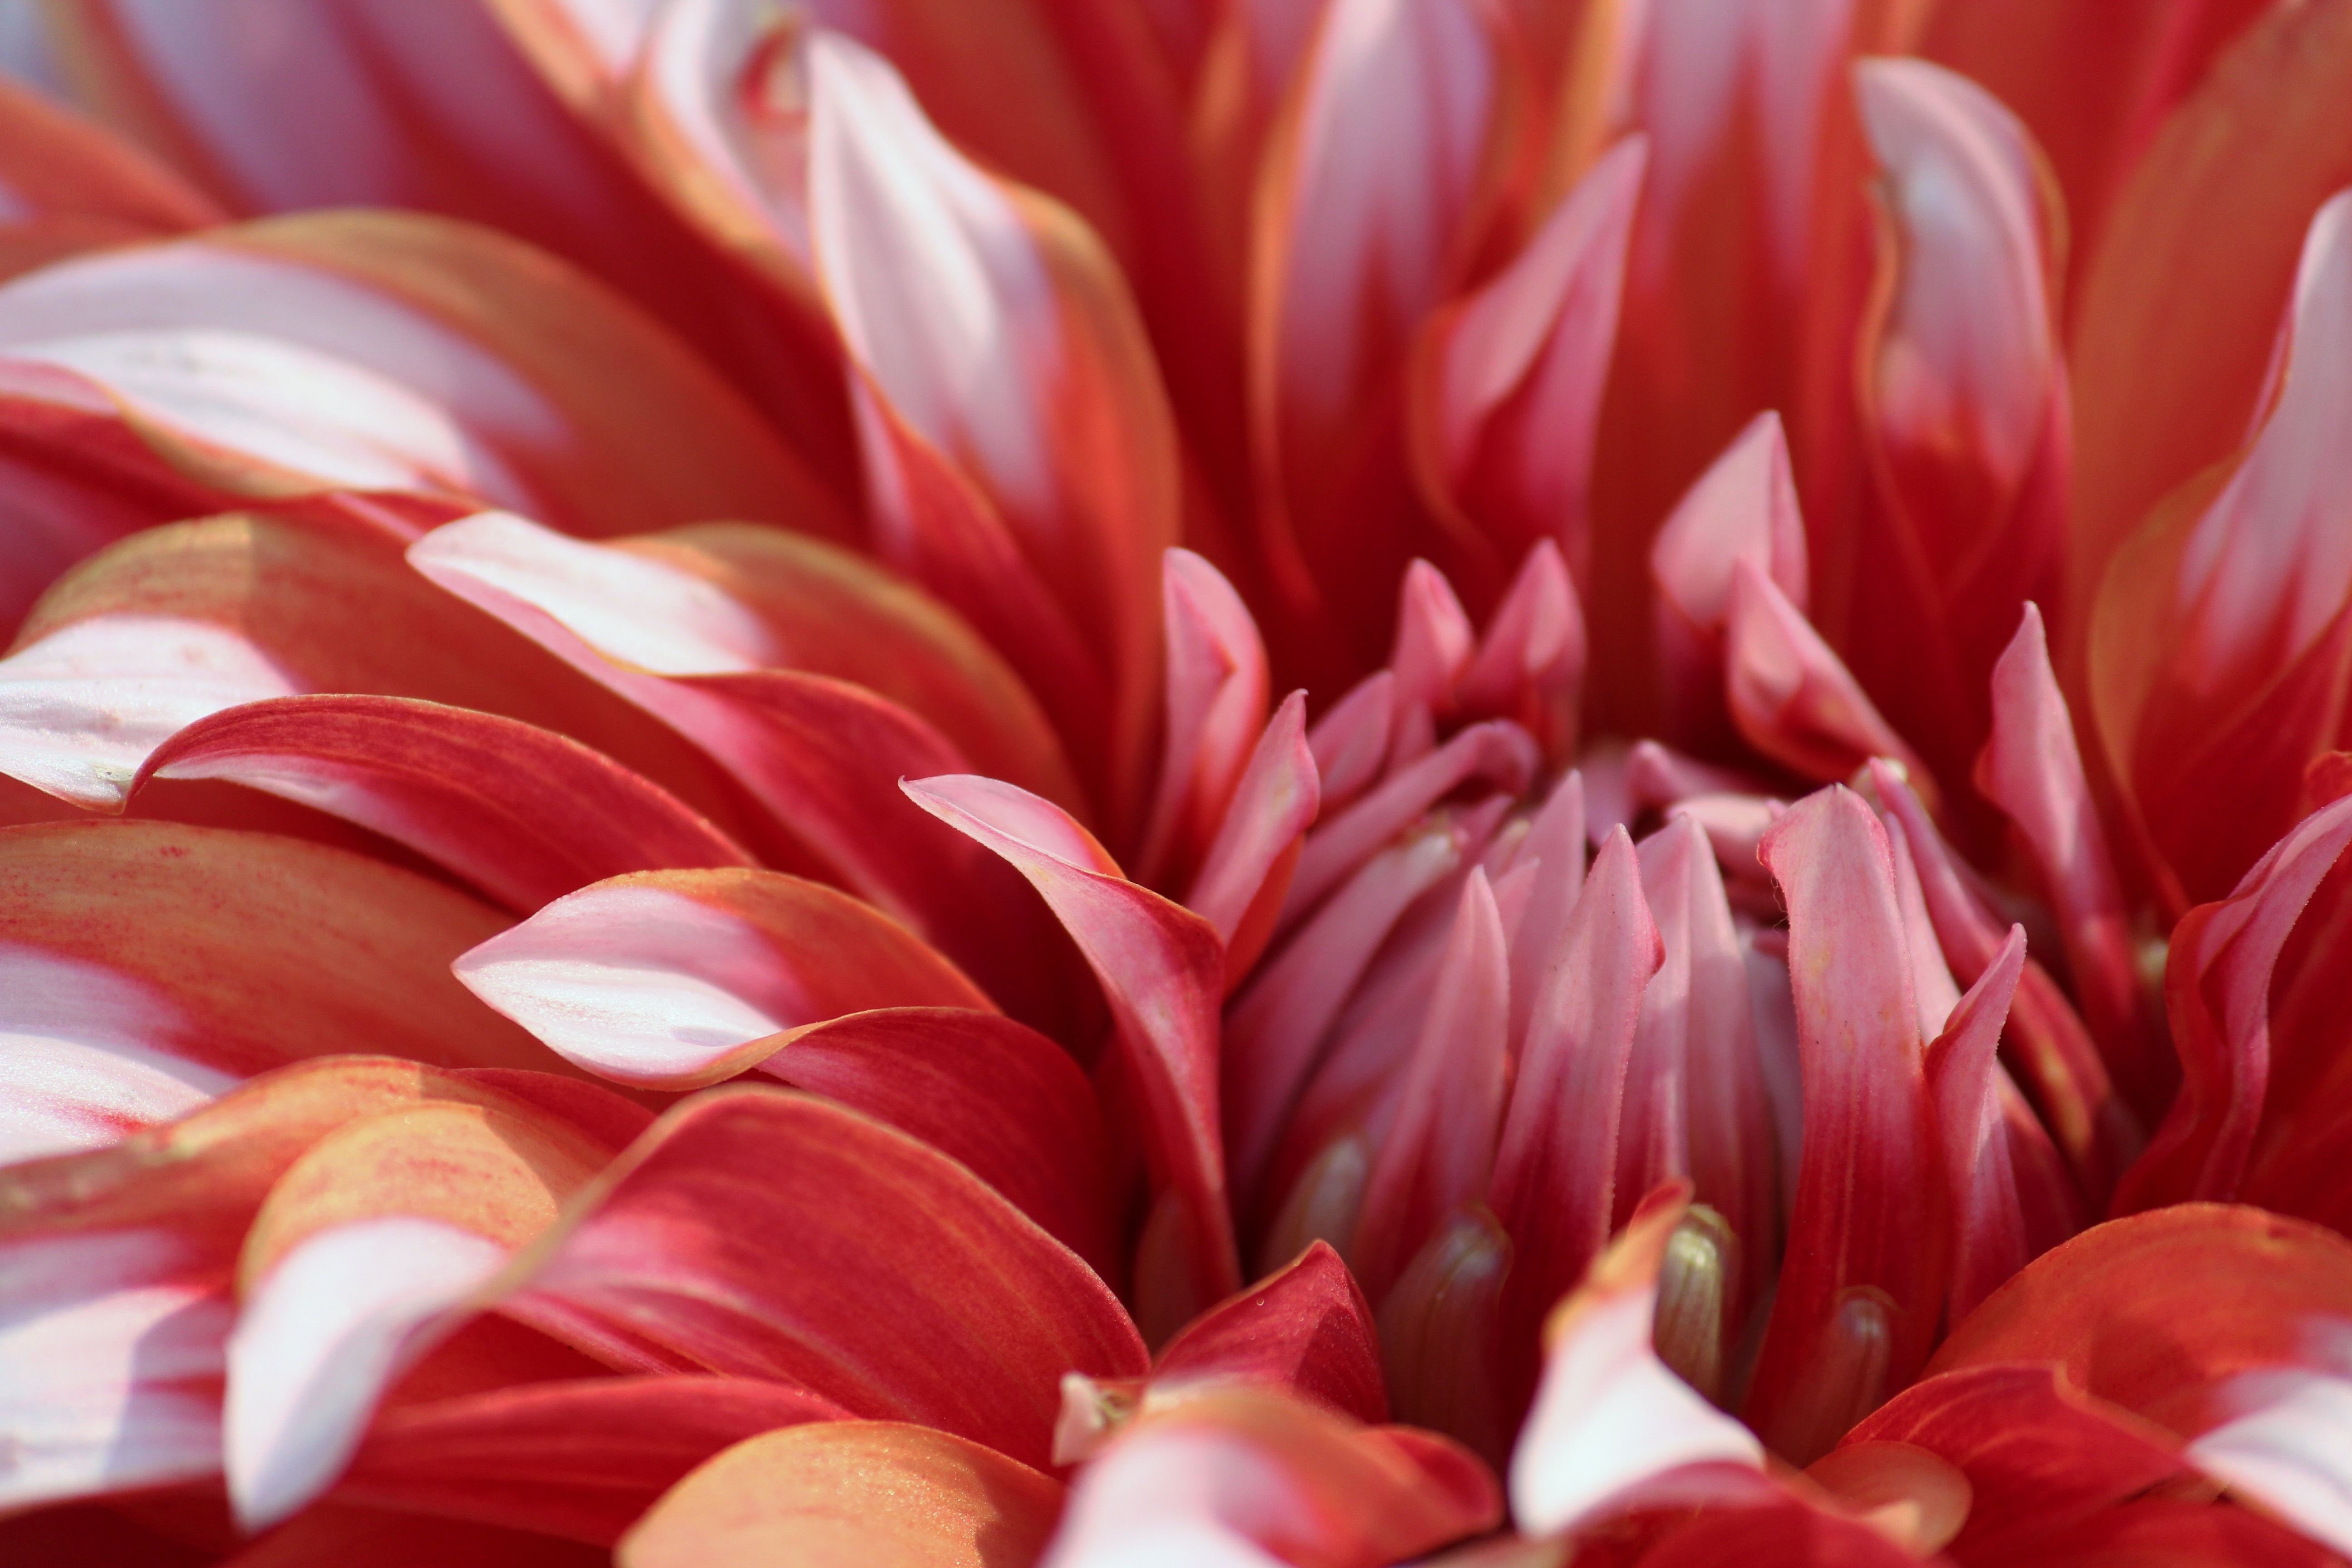
nature, plant, flower, petal, bloom, floral, red, pink, flora, close up, dahlia, red flower, macro photography, flowering plant, daisy family, land plant, chrysanths